Wilhelm Sievers

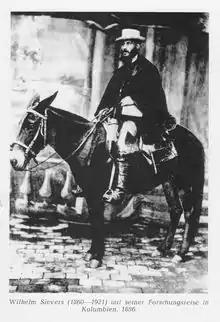
During his first expedition to Colombia in 1886

Friedrich Wilhelm Sievers (3 December 1860 – 11 June 1921) was a German geologist and geographer. He served as a professor of geography at the University of Giessen. His fieldwork focused on South America, and his "Allgemeine Länderkunde" was a standard work on world geography for several decades.